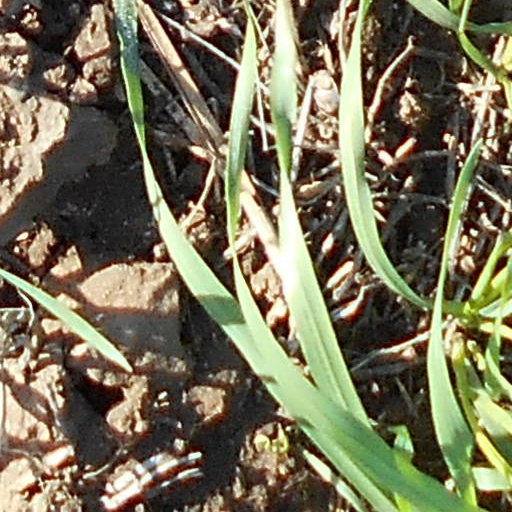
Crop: wheat